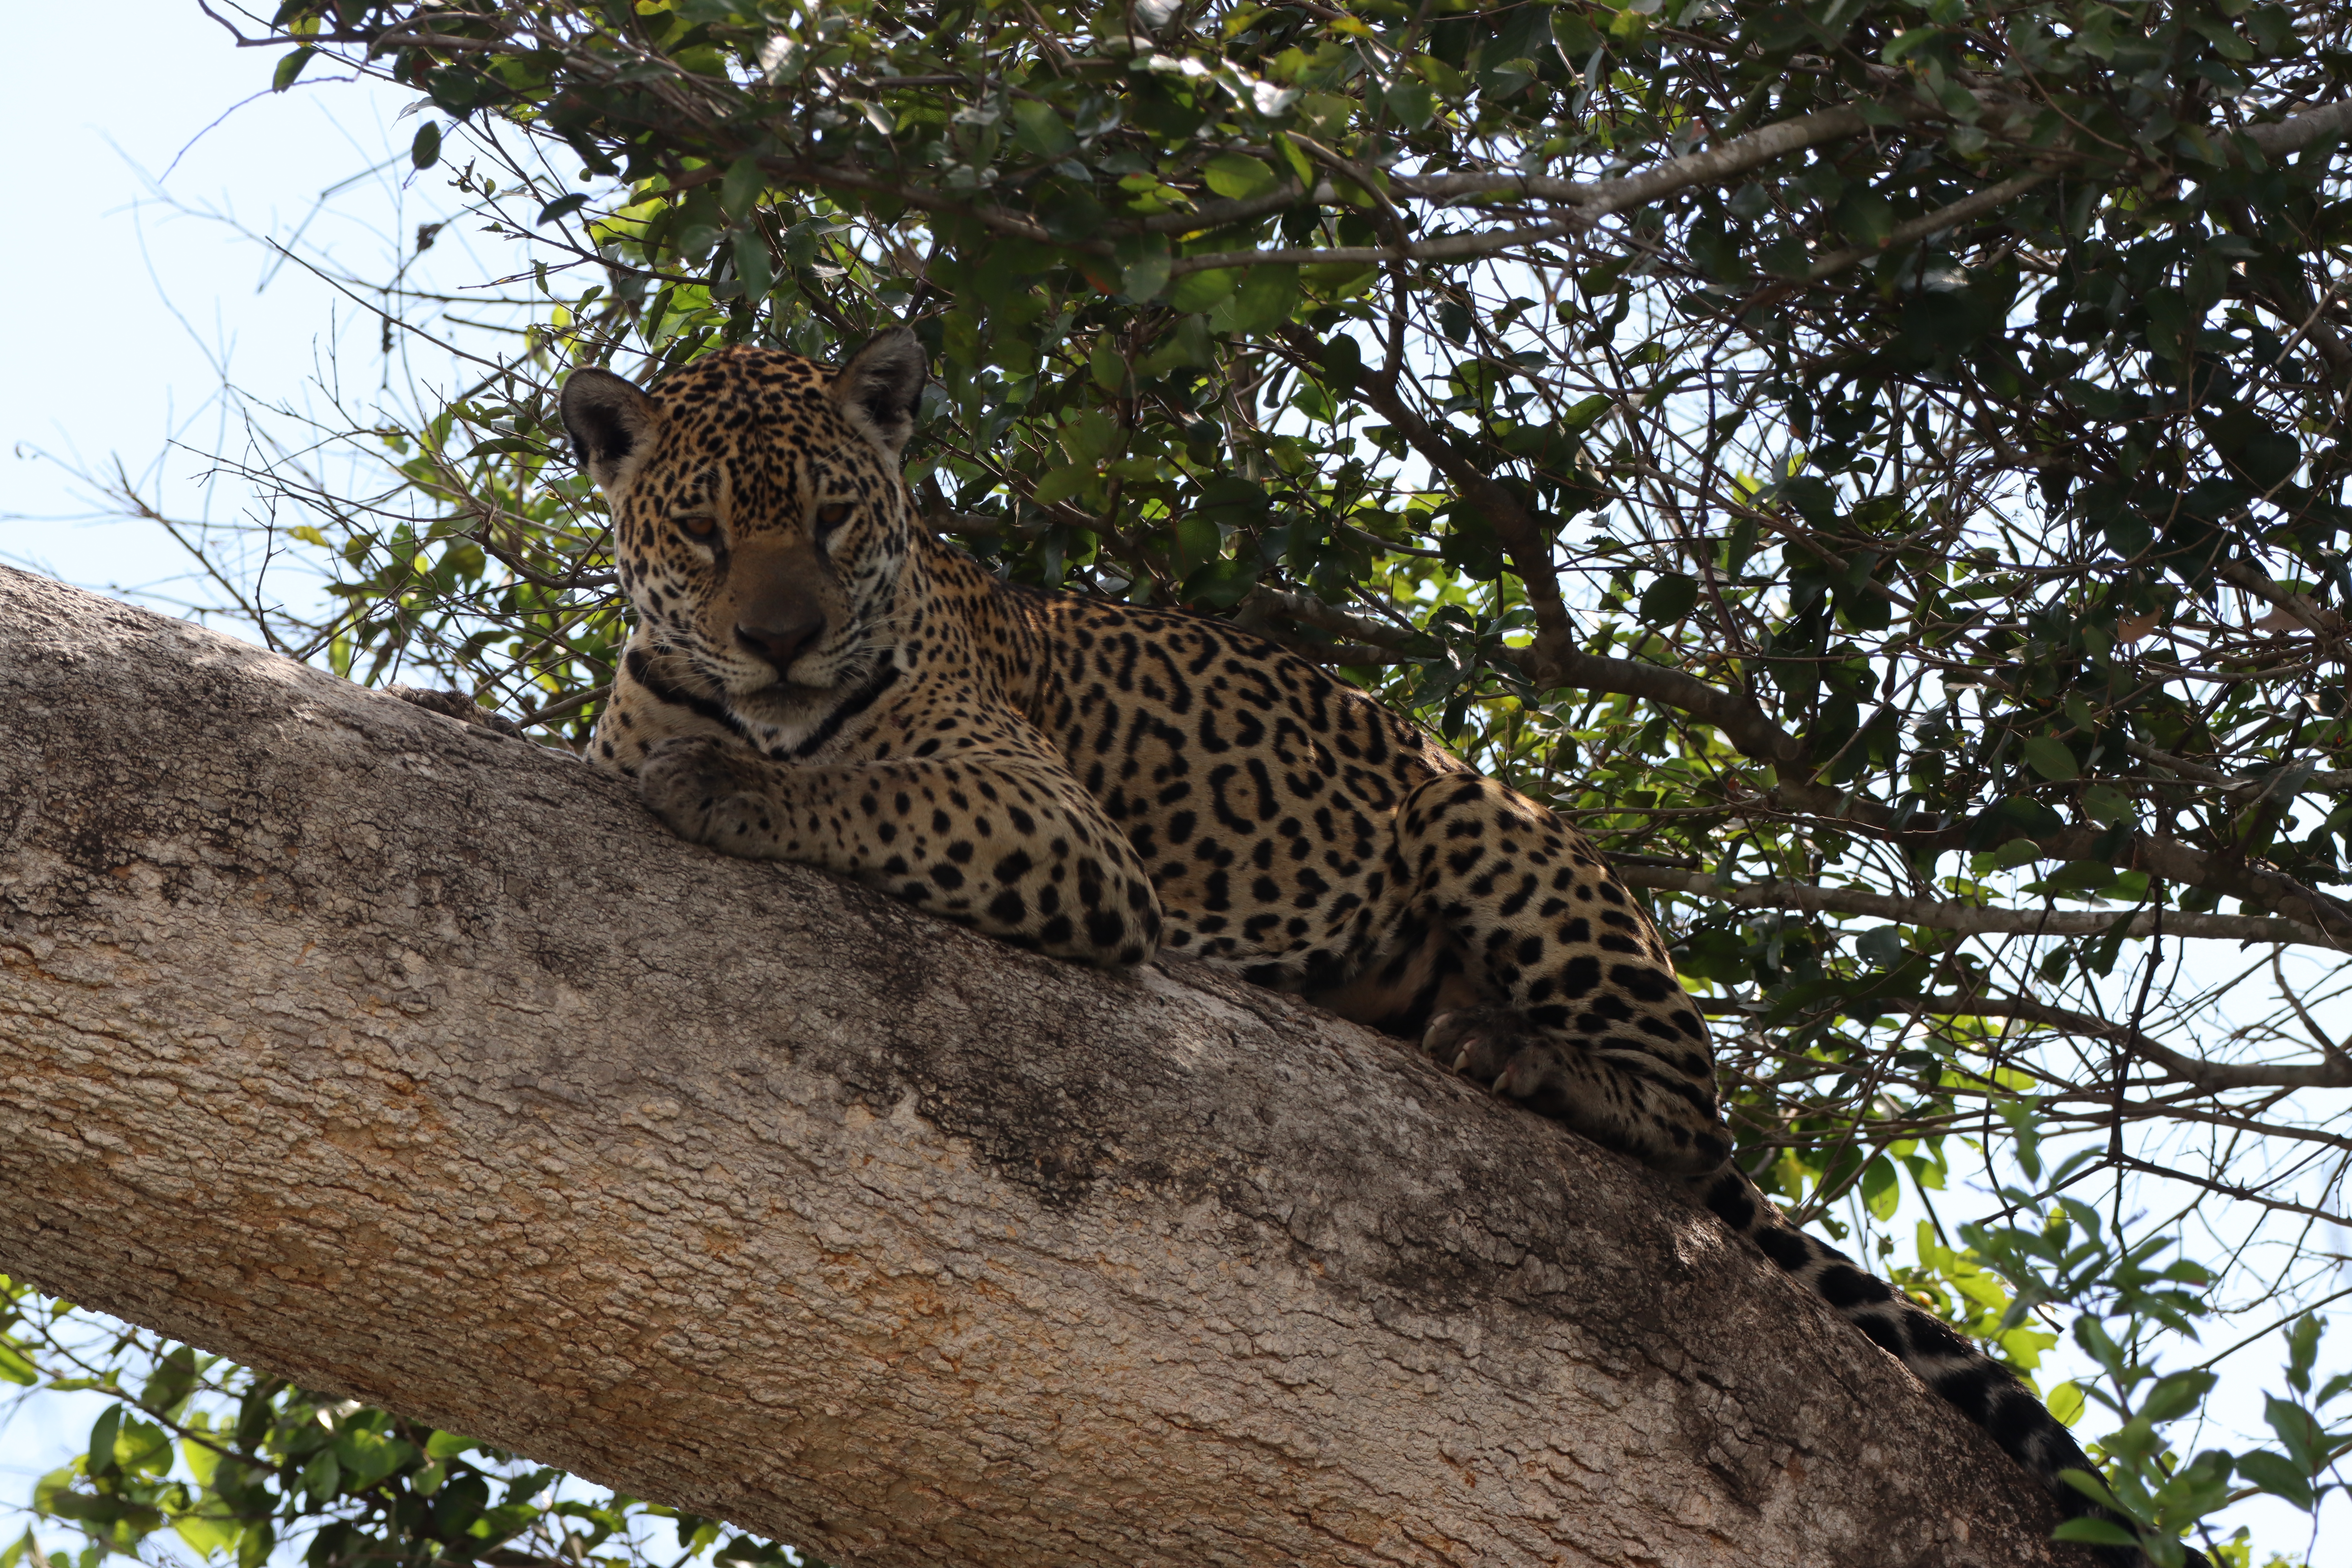
Jaguar: Medrosa